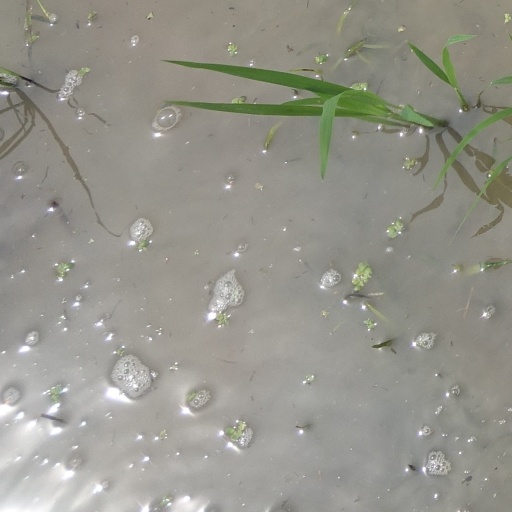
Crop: rice